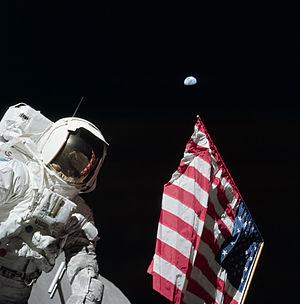
Apollo 17 est la dernière mission du programme spatial Apollo à emmener des hommes à la surface de la Lune. Avec cette mission, l'agence spatiale américaine, la NASA, conclut le projet lancé en 1961 par le président John F. Kennedy qui avait pour objectif d'amener des hommes sur la Lune. Apollo 17 est, comme Apollo 15 et 16, une mission de type J, caractérisée par un important volet scientifique. Le module lunaire utilisé permet aux astronautes de séjourner trois jours sur la surface de la Lune ; les sorties extravéhiculaires peuvent durer jusqu'à huit heures tandis que la mobilité des astronautes est accrue grâce au rover lunaire ; le vaisseau Apollo emporte des expériences scientifiques mises en œuvre en surface mais également en orbite.
Douze astronautes ont marché sur la Lune, tous américains.
La Lunar Flag Assembly est un kit contenant un drapeau des États-Unis destiné à être érigé sur la Lune pendant le programme Apollo. Six LFA de ce type ont été plantés sur la Lune.